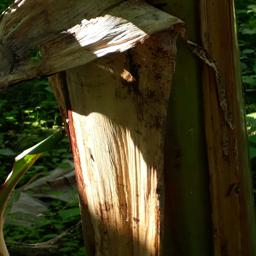
Label: BACTERIAL SOFT ROT